Czechoslovakia

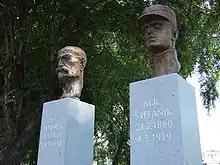
A monument to Tomáš Garrigue Masaryk and Milan Štefánik—both key figures in early Czechoslovakia

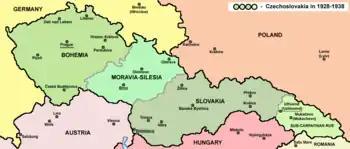
Czechoslovakia in 1928

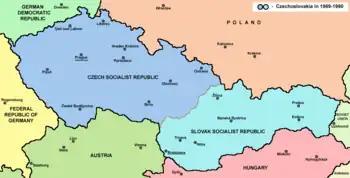
Czechoslovakia after 1969

The Bohemian Kingdom ceased to exist in 1918 when it was incorporated into Czechoslovakia. Czechoslovakia was founded in October 1918, as one of the successor states of the Austro-Hungarian Empire at the end of World War I and as part of the Treaty of Saint-Germain-en-Laye. It consisted of the present-day territories of Bohemia, Moravia, parts of Silesia making up present-day Czech Republic, Slovakia, and a region of present-day Ukraine called Carpathian Ruthenia. Its territory included some of the most industrialized regions of the former Austria-Hungary.